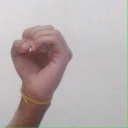
अक्षर: ऊ